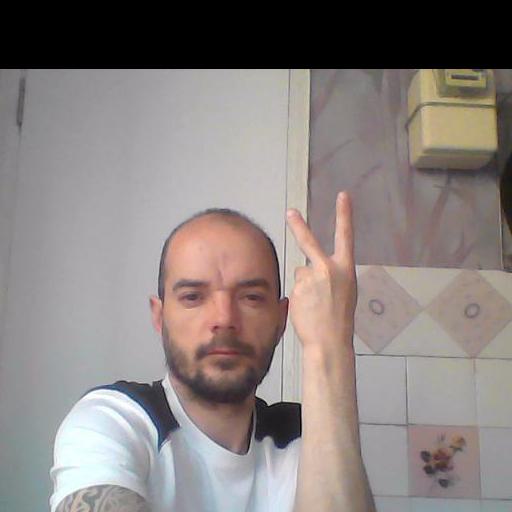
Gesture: peace_inverted